Chakan: The Forever Man

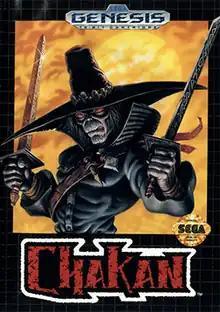

Chakan: The Forever Man is a Sega Genesis and Game Gear video game published by Sega in 1992. The game featured an uncommonly dark premise when it was released because it was during a time in which the home console market was flooded with licensed platformers based on family-friendly media such as the Mario and Sonic series.